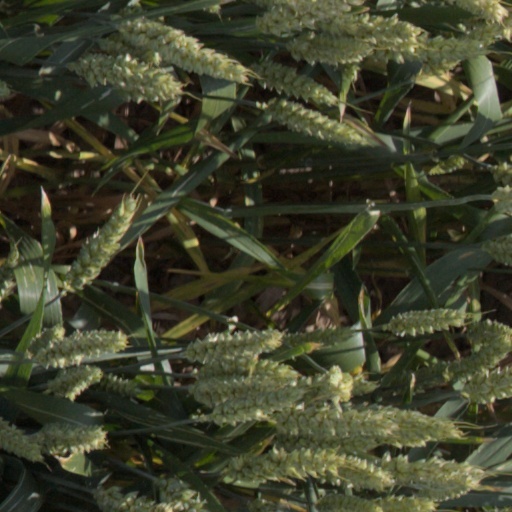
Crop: wheat